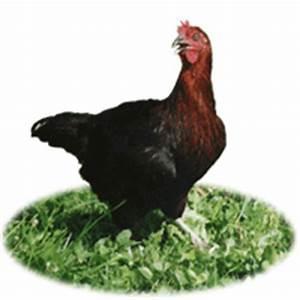
chicken